Dorothy Champney

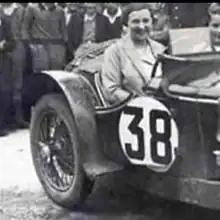
in her car in 1934

Dorothy Conyers Nelson Champney became Dorothy Riley (7 March 1909 – 22 July 1968) was a British rally driver who drove the fastest car by a woman in the 1934 Le Mans 24 hour race partnered by Kay Petre.